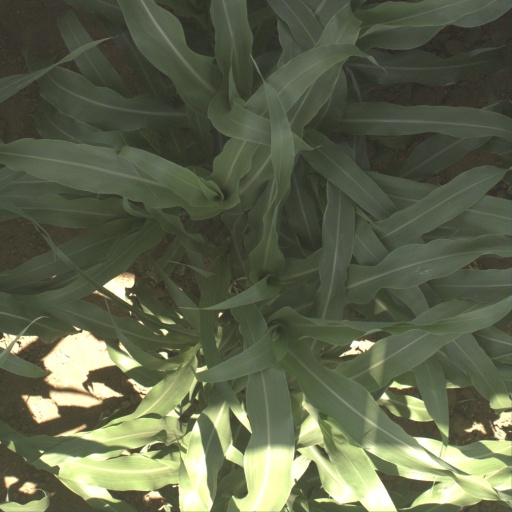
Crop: sorghum